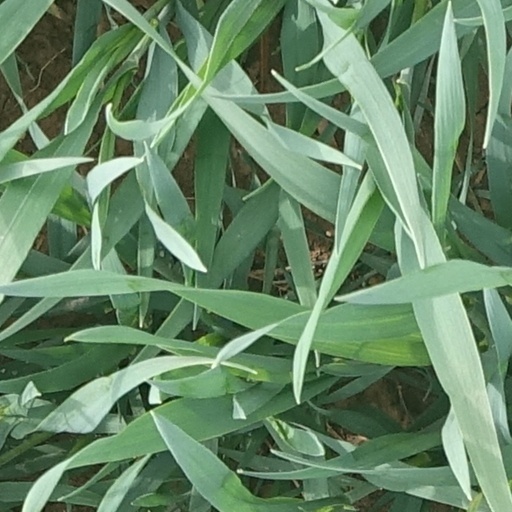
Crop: wheat